Tourist attractions in Dubai

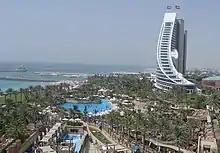
Wild Wadi Water Park

The building was opened in 2010 as part of a new development called Downtown Dubai.